Regiment Dan Pienaar

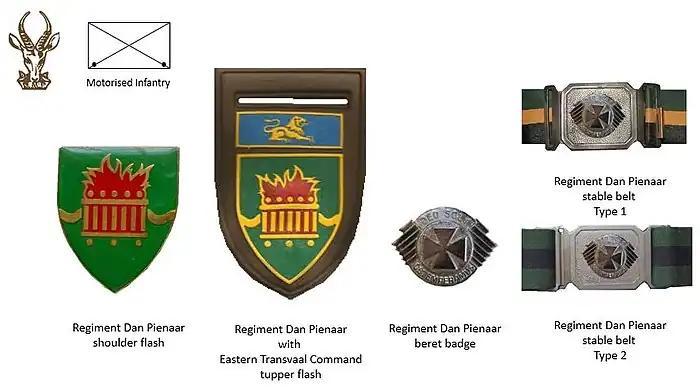
SADF era Regiment Dan Pienaar insignia

Regiment Dan Pienaar has one Honoris Crux on the Roll of Honour: Delport J C Rfn. 13 September 1978.